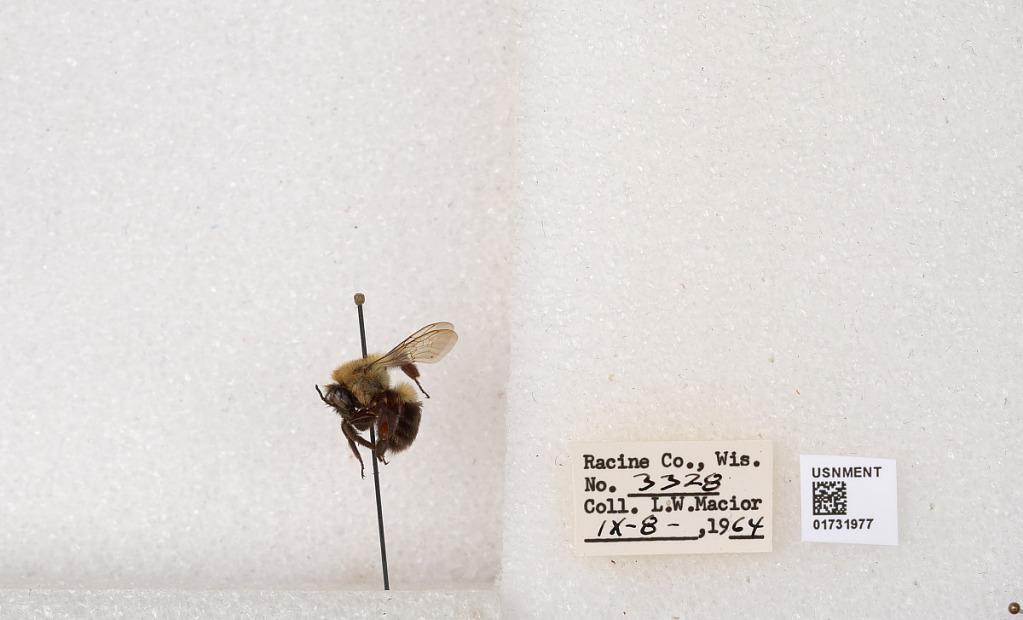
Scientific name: Bombus impatiens Cresson
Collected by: L. Macior
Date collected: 1964-9-8
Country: United States
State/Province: Wisconsin
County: Racine
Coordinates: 42.7299, -87.8123